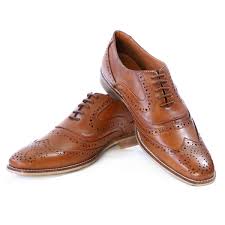
Label: Brogue